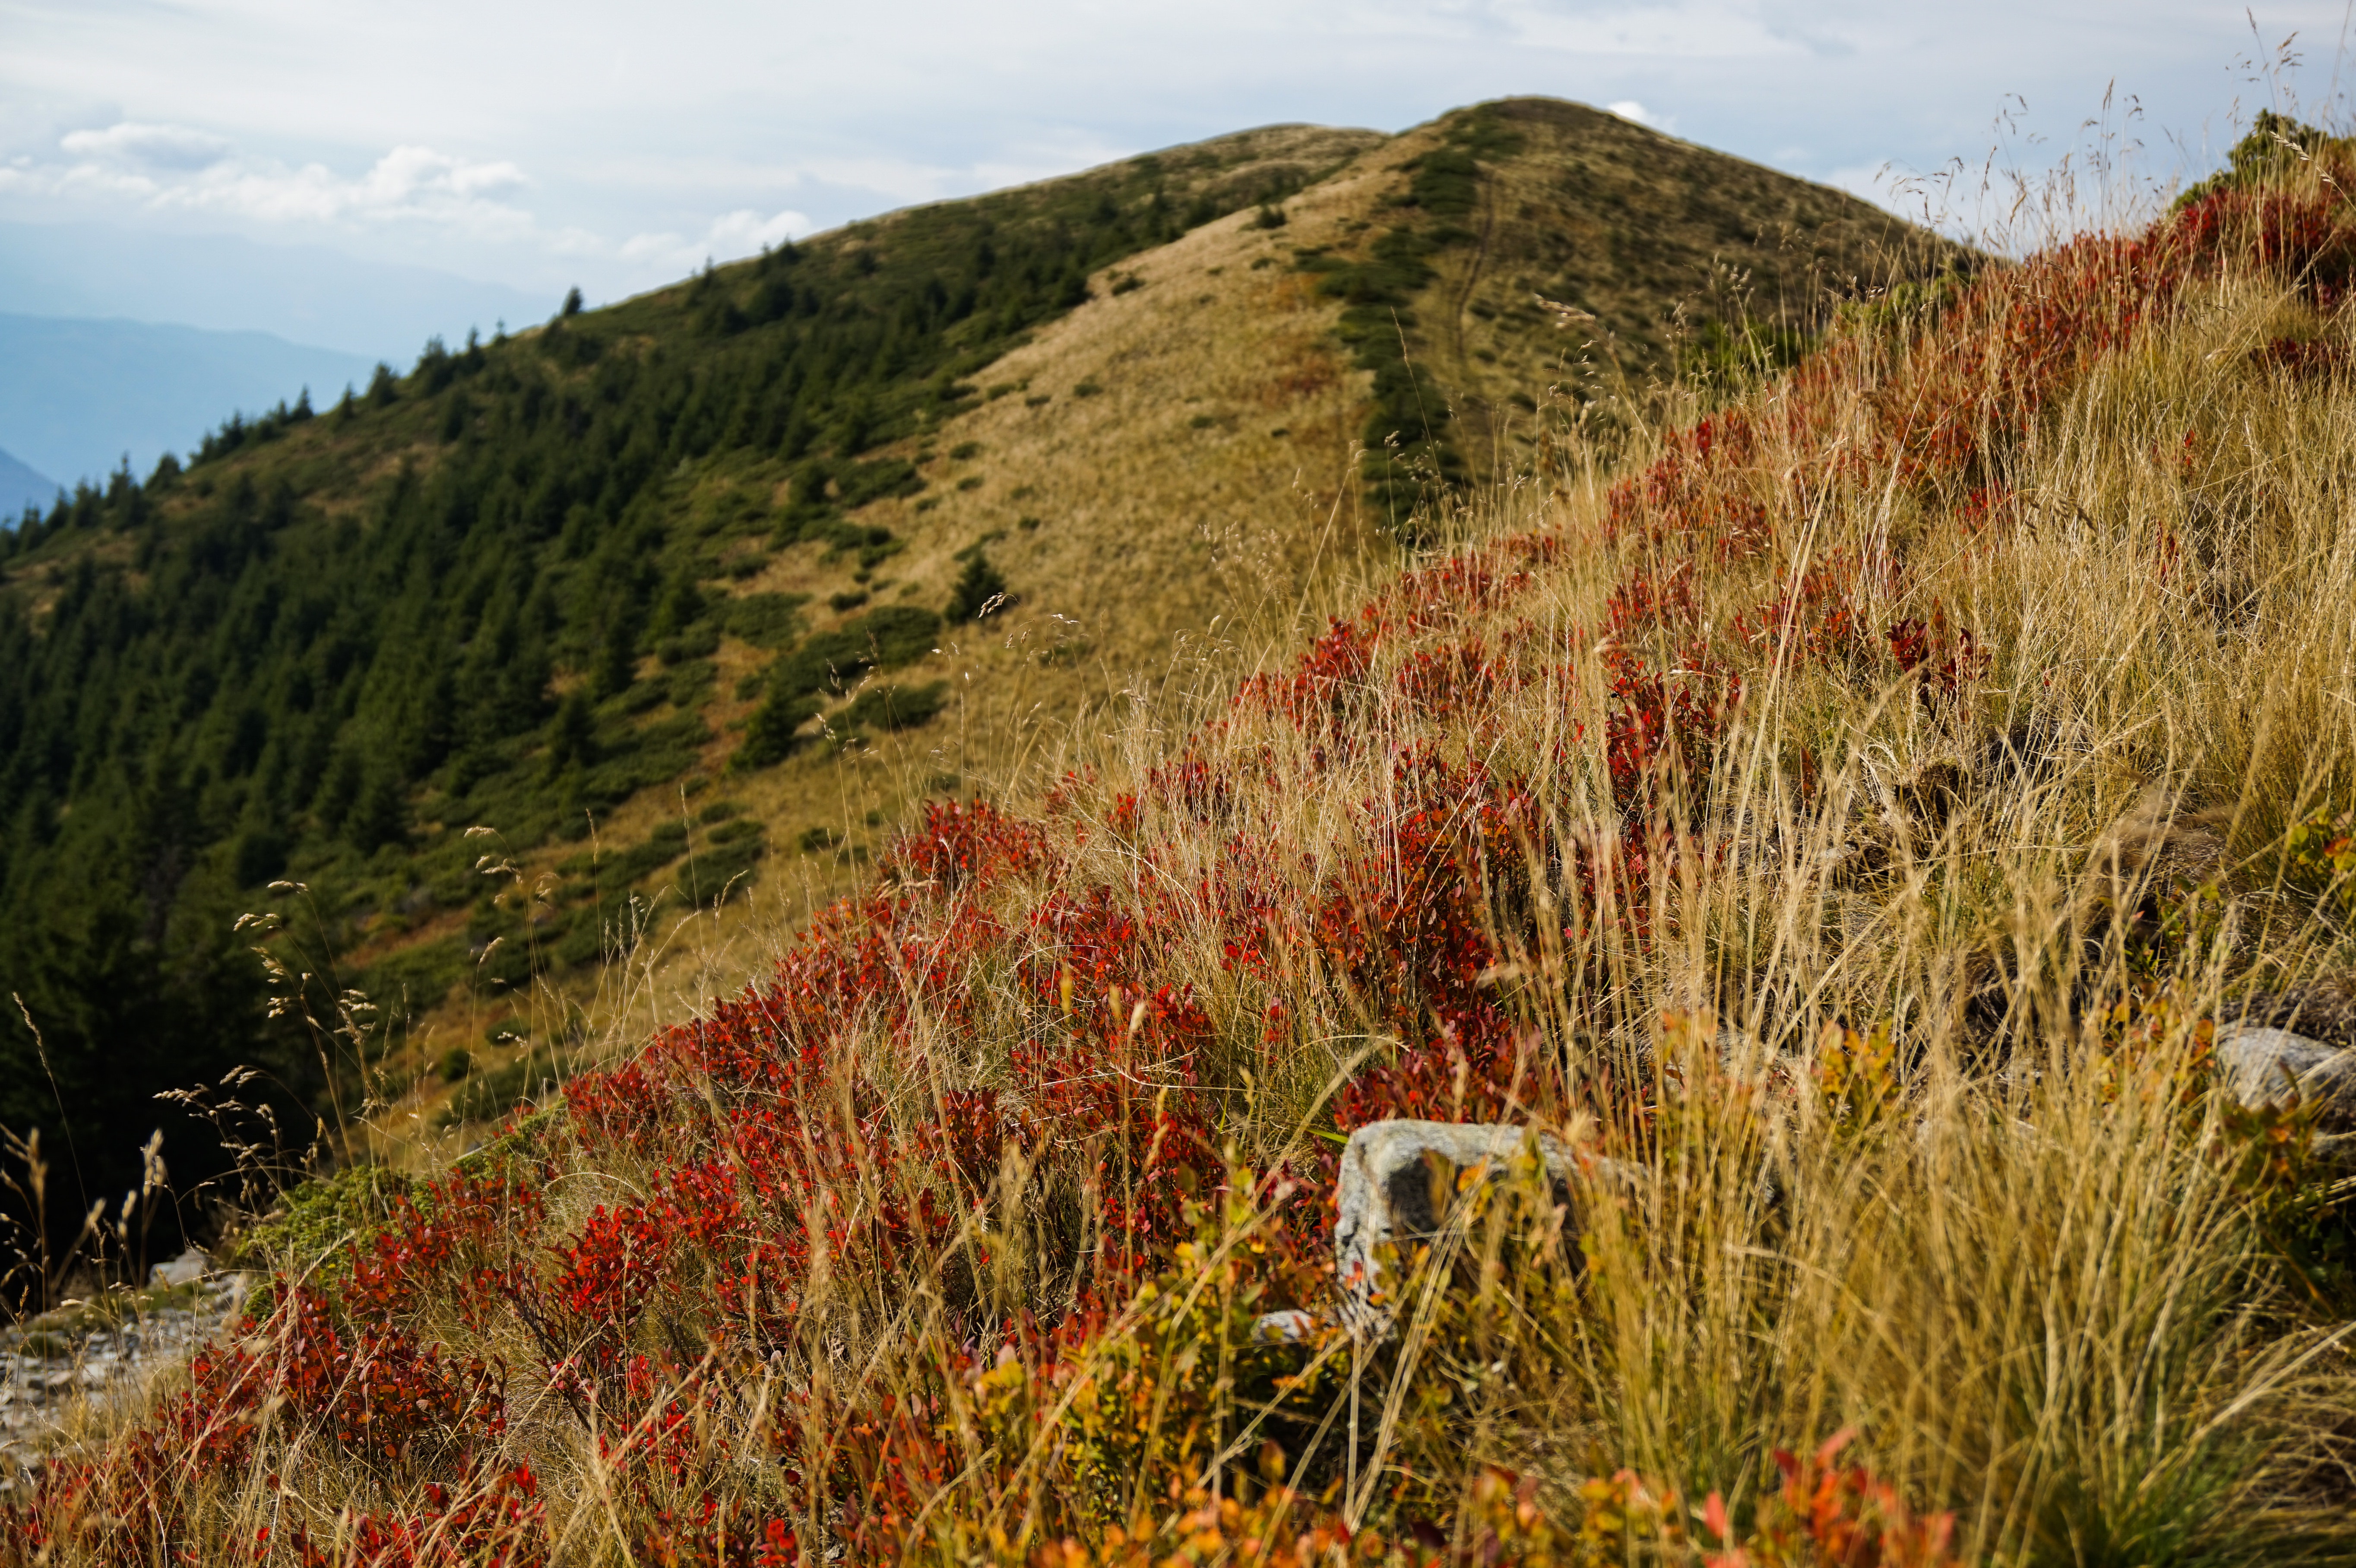
vegetation, nature, wilderness, natural environment, mountainous landforms, hill, natural landscape, plant community, grass, shrubland, grass family, mountain, plant, leaf, tundra, tree, chaparral, grassland, fell, wildflower, highland, flower, landscape, ridge, national park, autumn, rock, prairie, terrain